Perry family

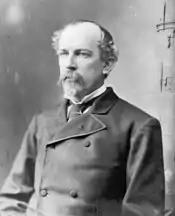
Matthew Calbraith Butler, who served as a Democratic State Senator from South Carolina, 1877–1895

Rear Admiral Christopher Raymond Perry Rodgers (1819–1892) was born on November 4, 1819, in Brooklyn, New York to George Washington Rodgers and Anna Maria Perry. He served as an officer in the United States Navy and Commander-in-Chief of the Pacific Squadron in the Mexican–American War and the American Civil War, as well as Superintendent of the Naval Academy and President of the United States Naval Institute.